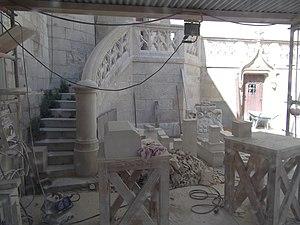
Travaux de restauration de l'hôtel de ville de 2010 à 2013 This building is classé au titre des Monuments Historiques. It is indexed in the Base Mérimée, a database of architectural heritage maintained by the French Ministry of Culture,
L'hôtel de ville de La Rochelle est le bâtiment qui héberge la mairie de La Rochelle depuis 1298 ; il est pour cette raison le plus ancien hôtel de ville français encore en fonction. Entre 1628 et 1748, le bâtiment est la résidence du Gouverneur de l'Aunis et de la Ville avant de redevenir la maison de la ville. Il est classé au titre des monuments historiques depuis le 27 décembre 1861. Largement détérioré, le bâtiment subit, à la fin du XIXᵉ siècle, une lourde restauration, mêlant restauration à l'identique, transformation et extension de bâtiment.